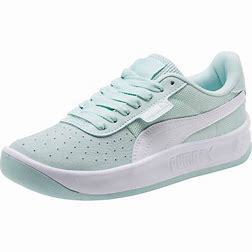
Brand: Puma
Model: Cali